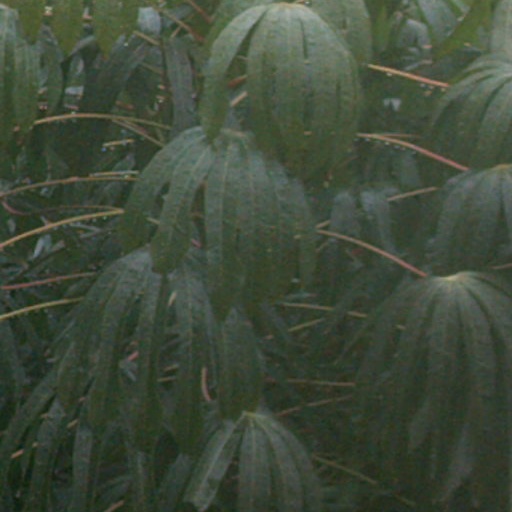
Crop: cassava